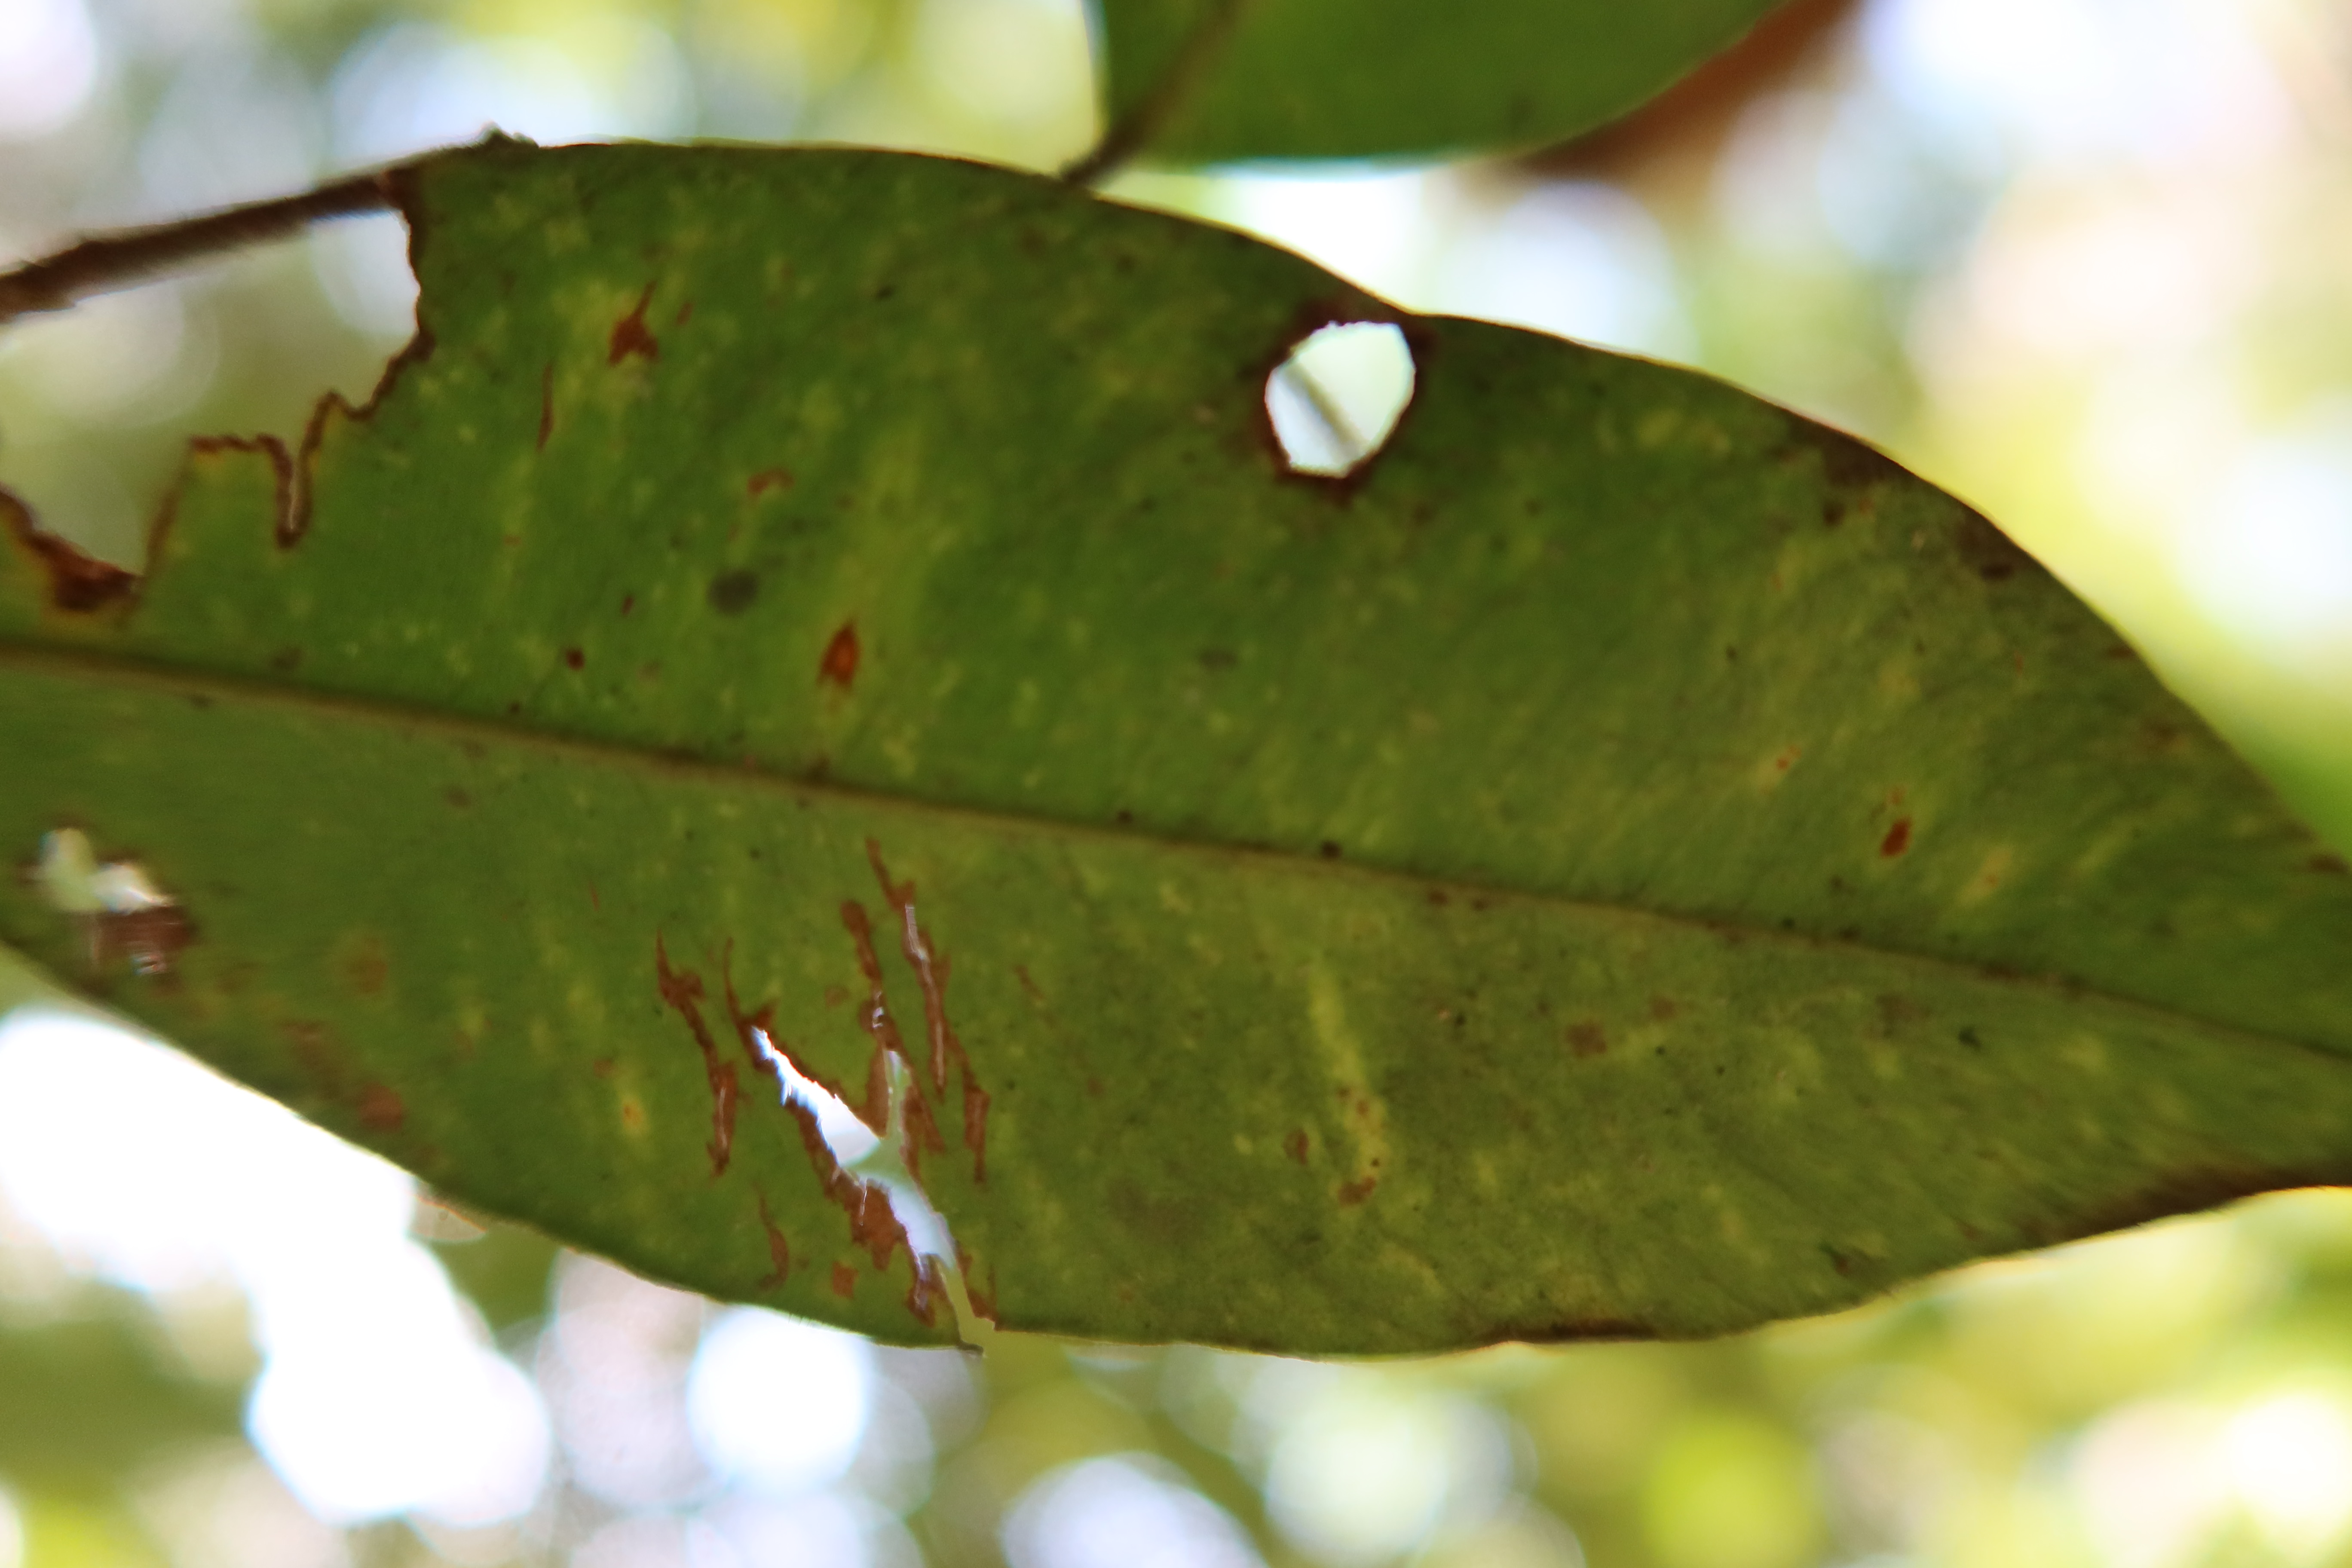
Label: Downy mildew